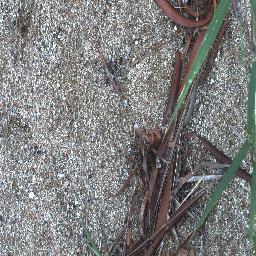
Label: negative